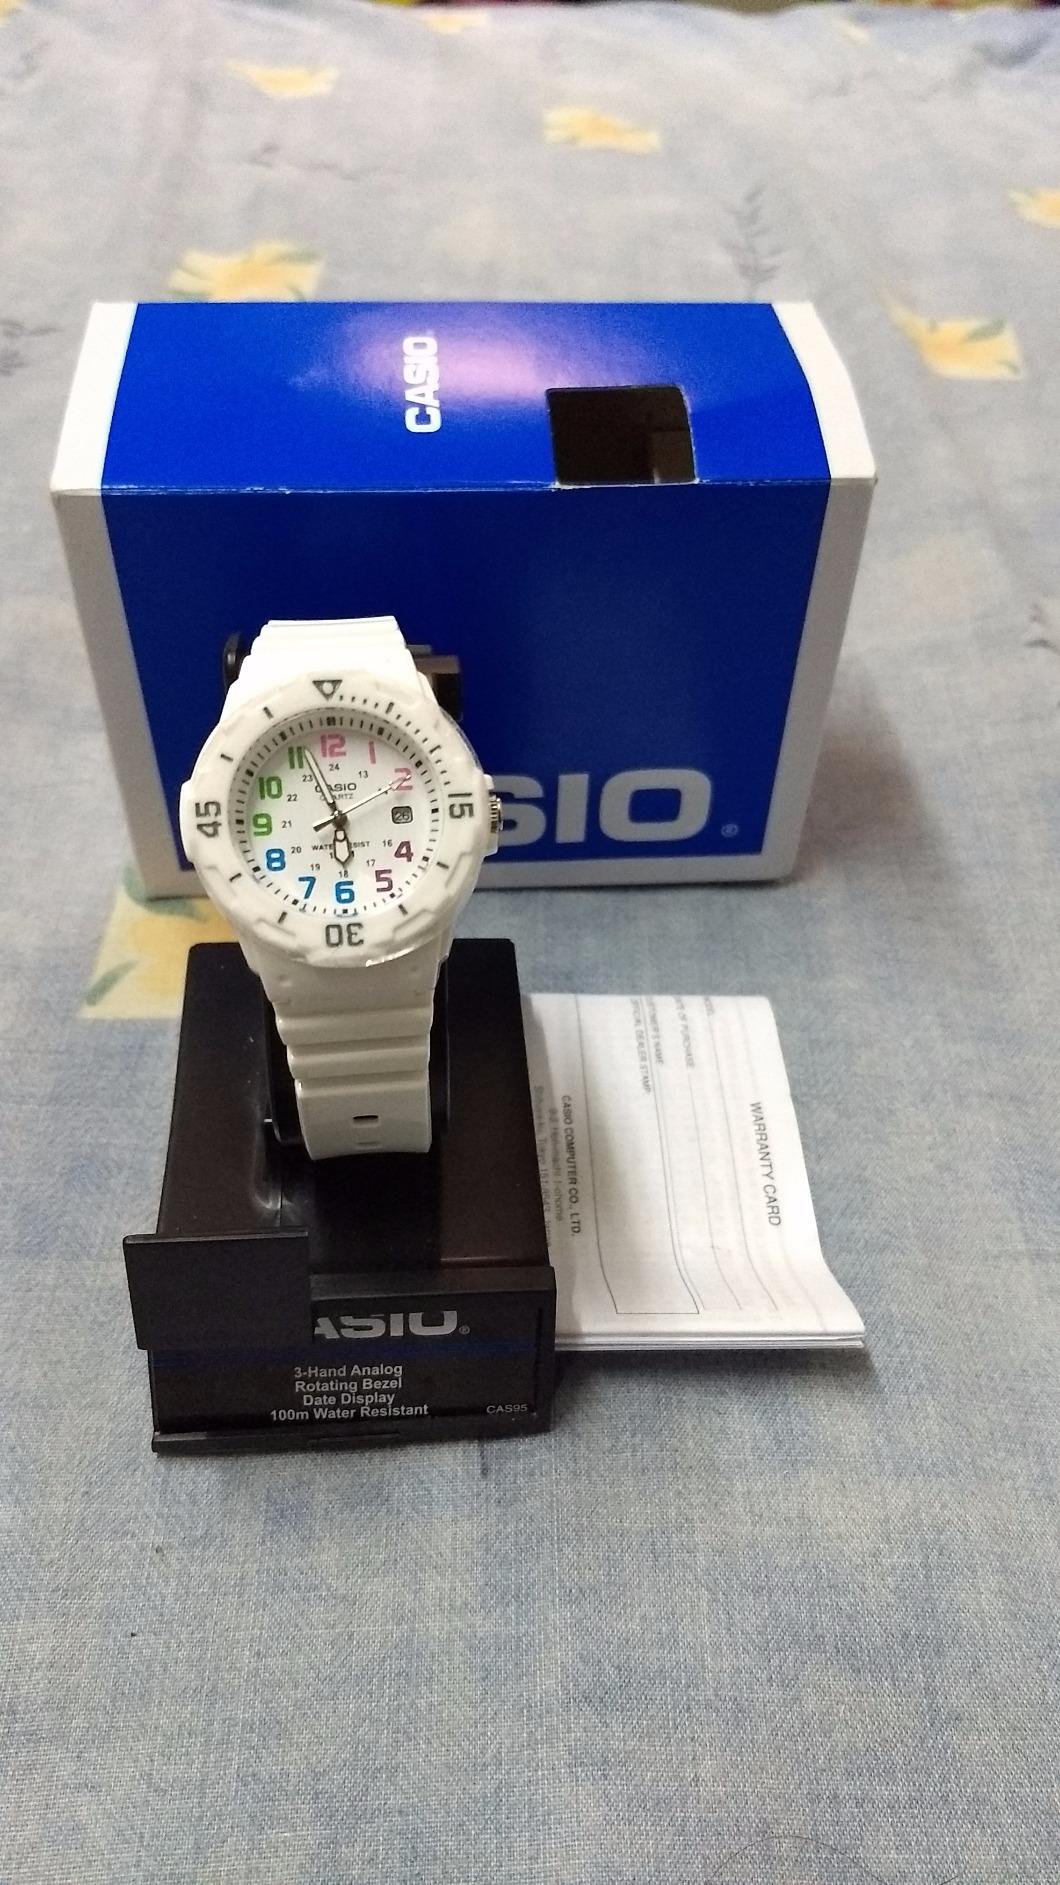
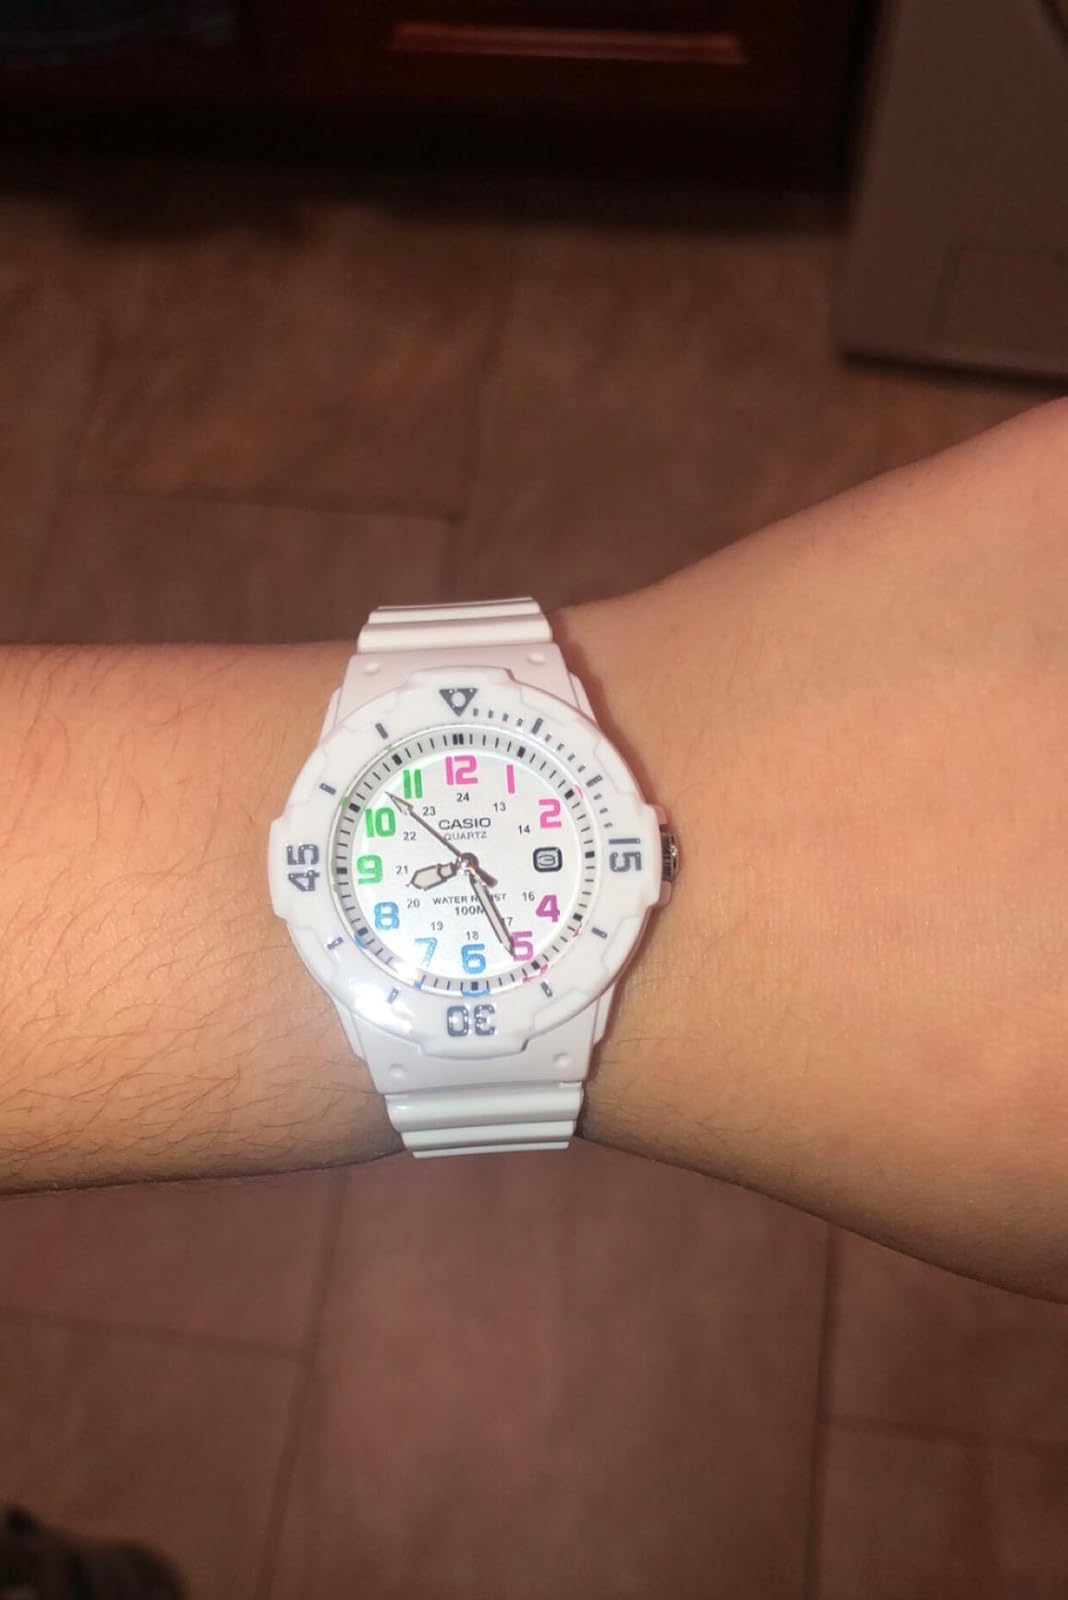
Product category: accessories_watch
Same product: yes